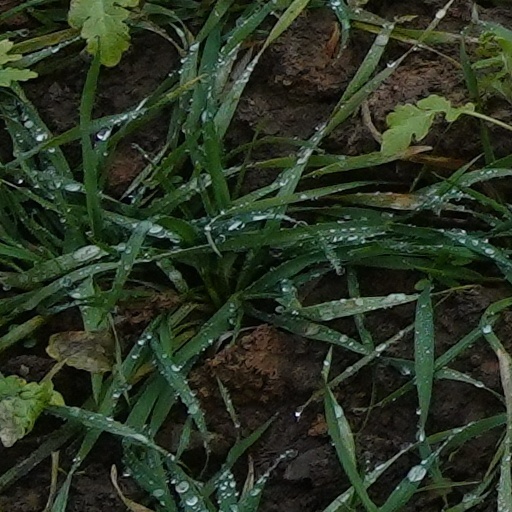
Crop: wheat